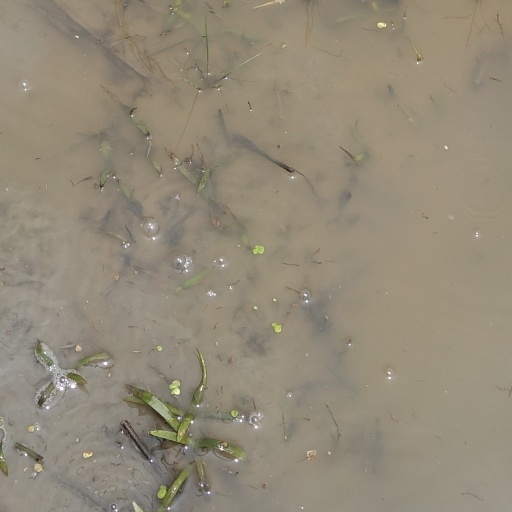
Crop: rice